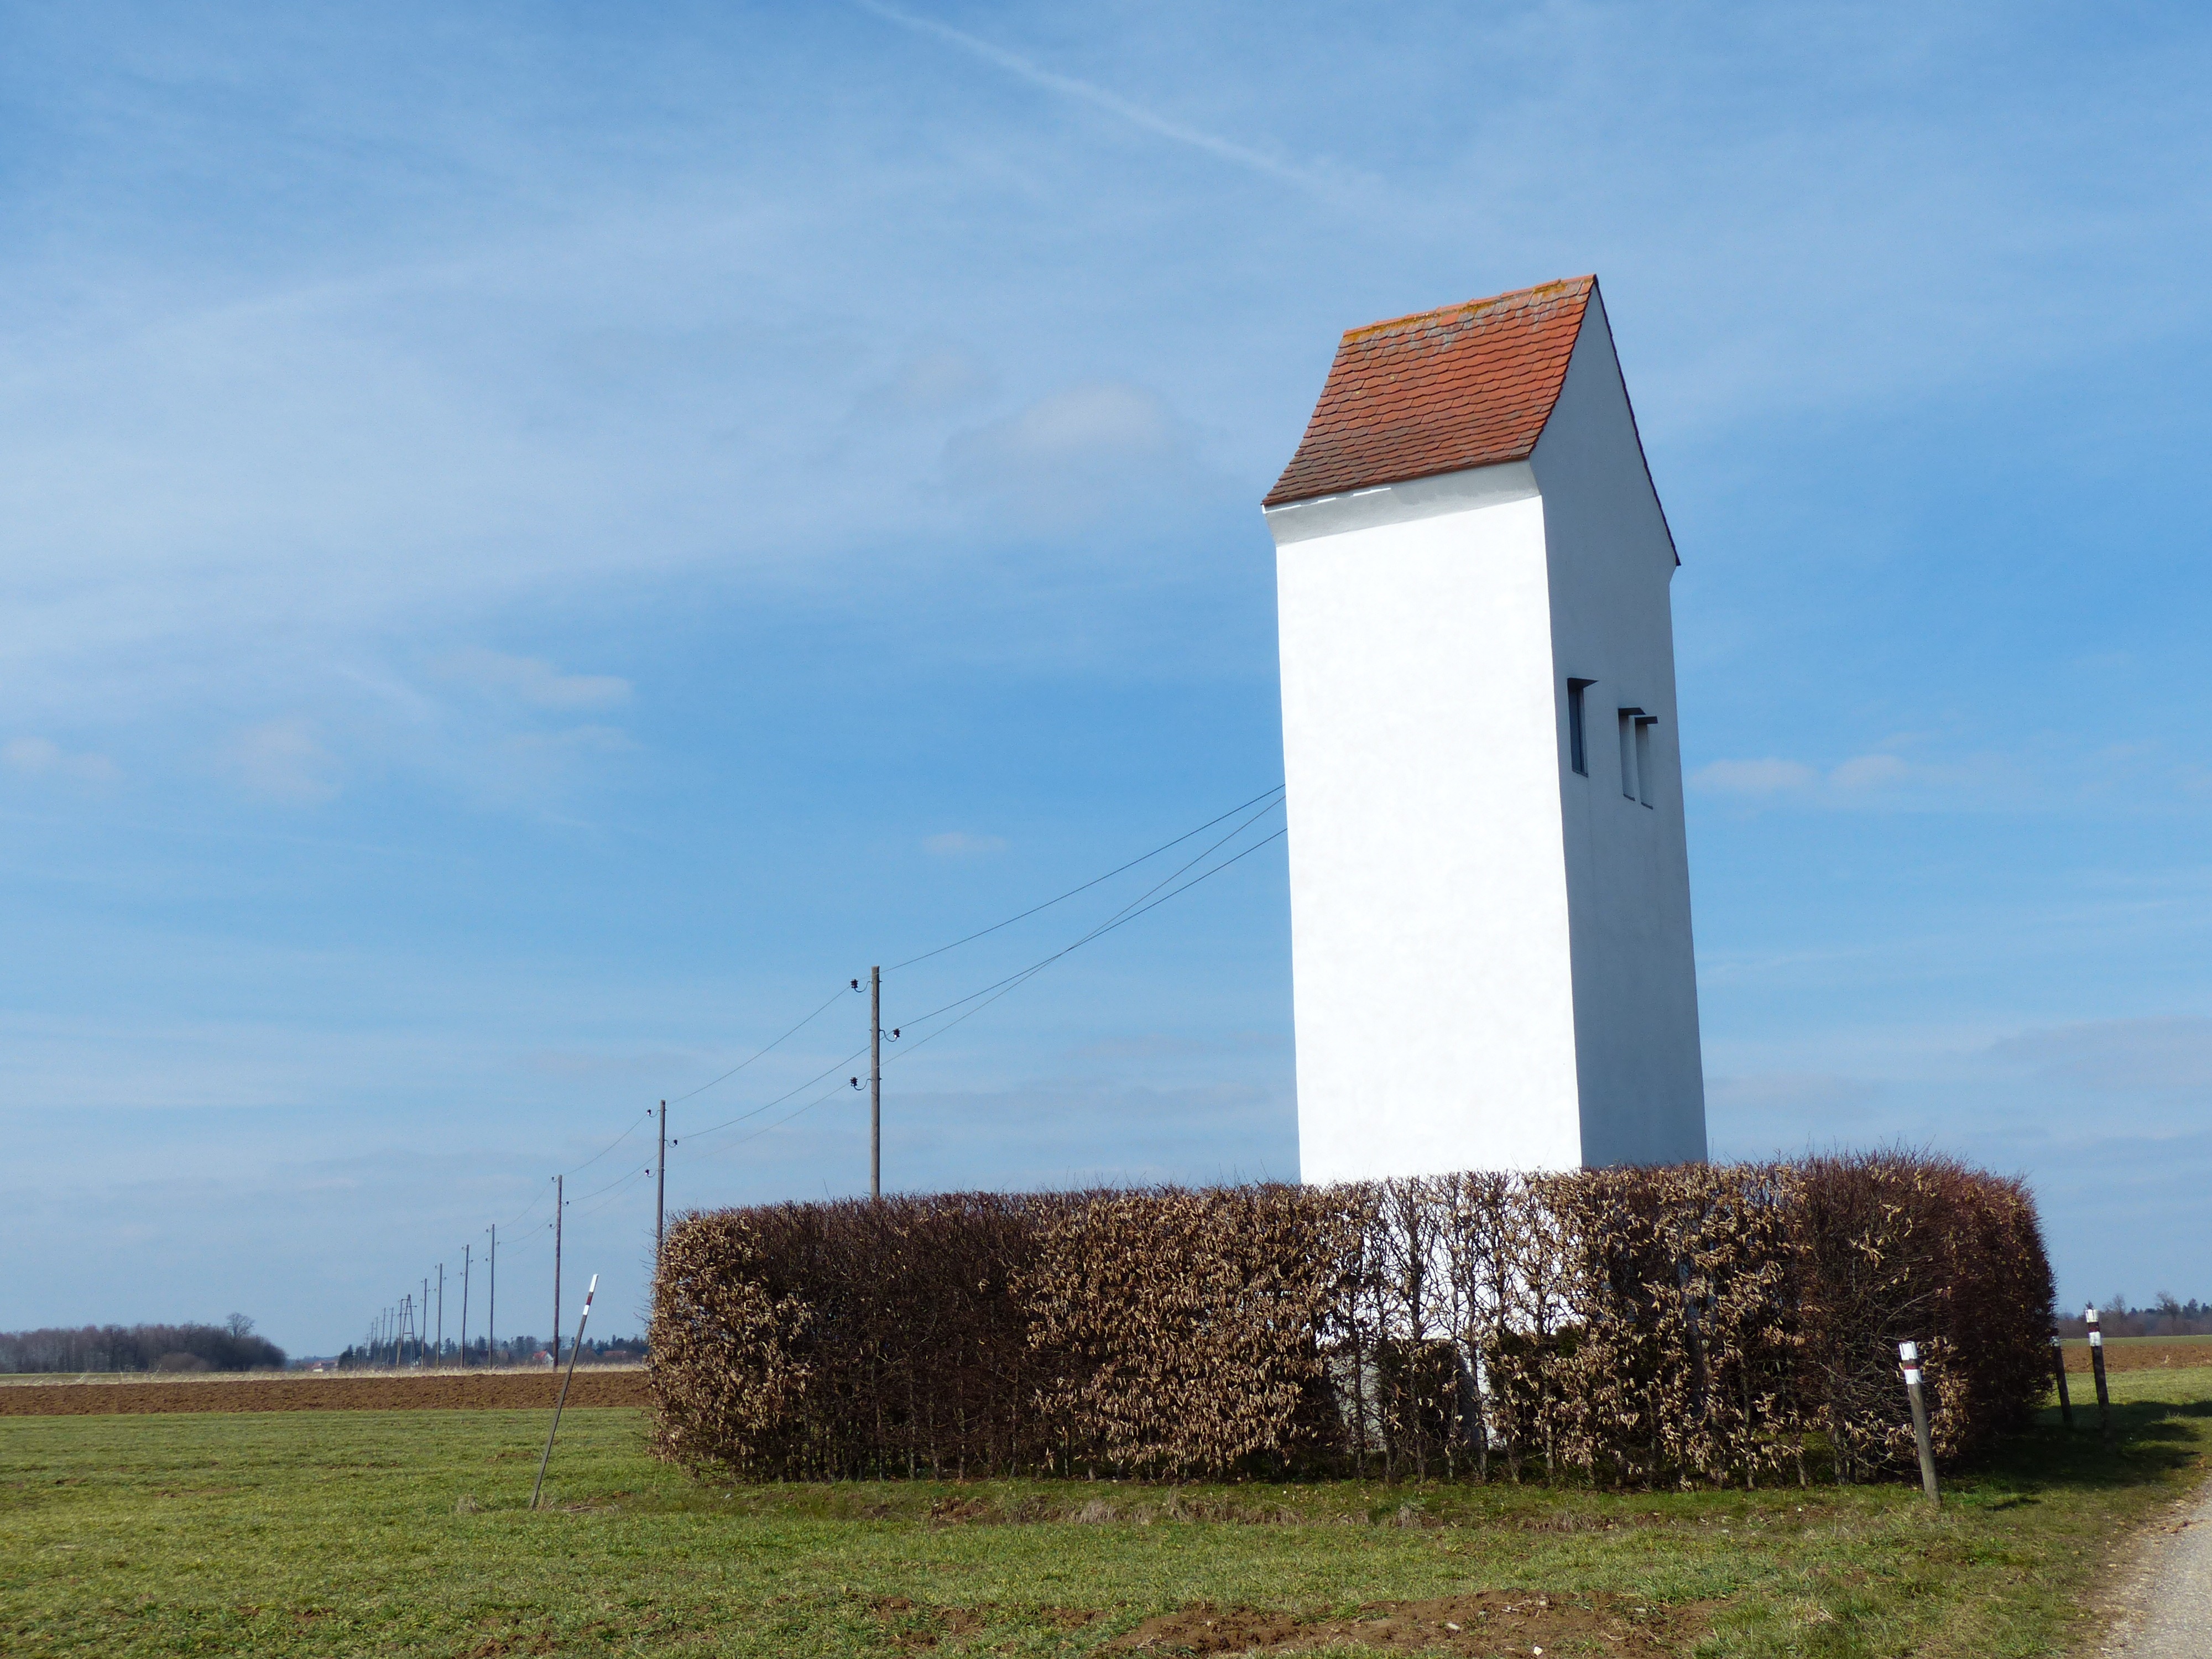
architecture, windmill, wind, building, home, tower, electricity, energy, strommast, power lines, rural area